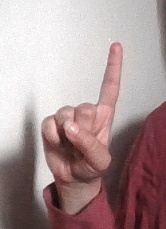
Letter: bb